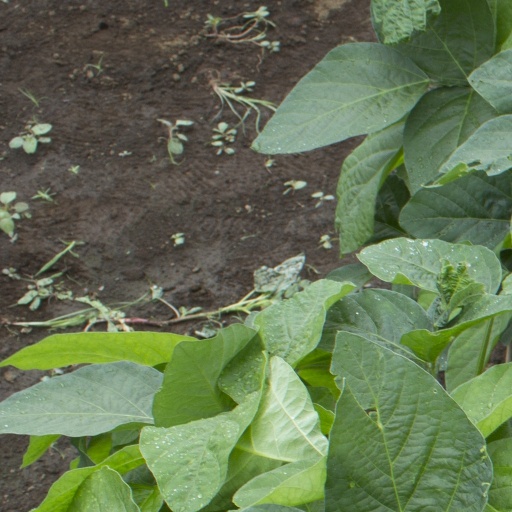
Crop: soybean